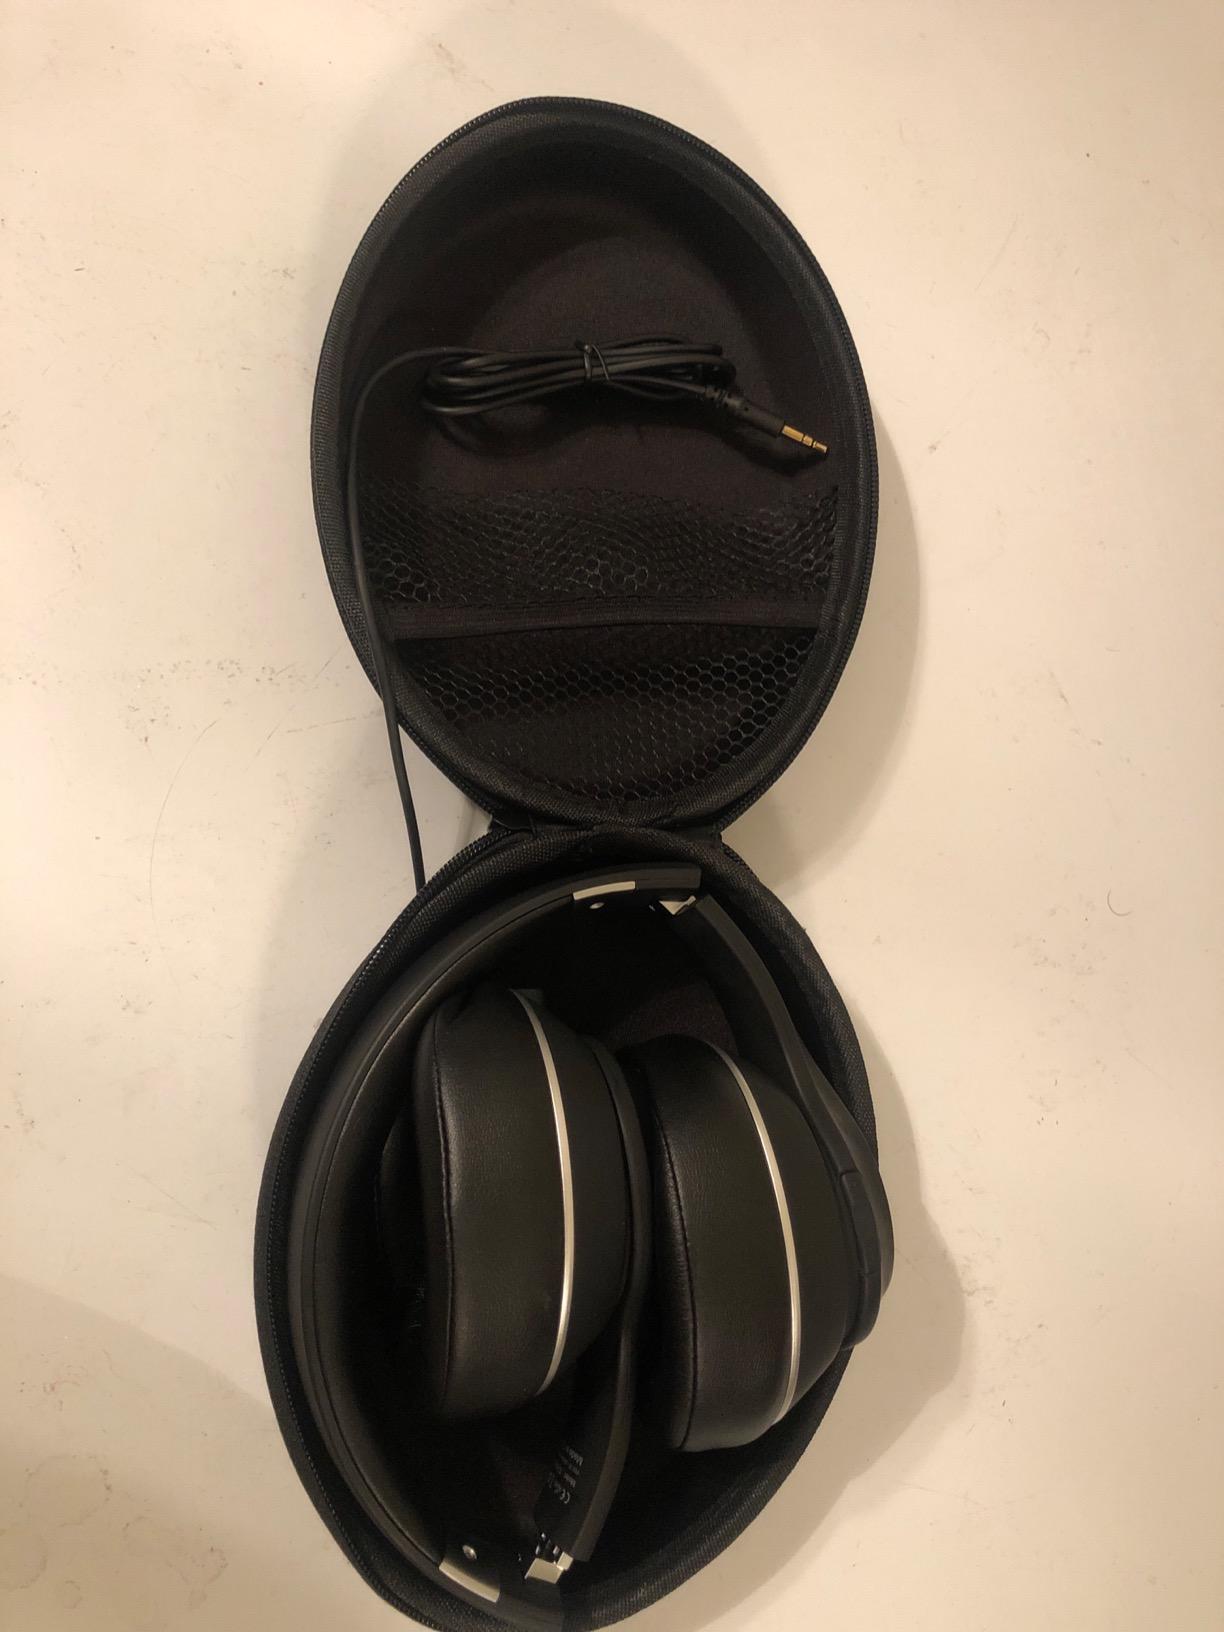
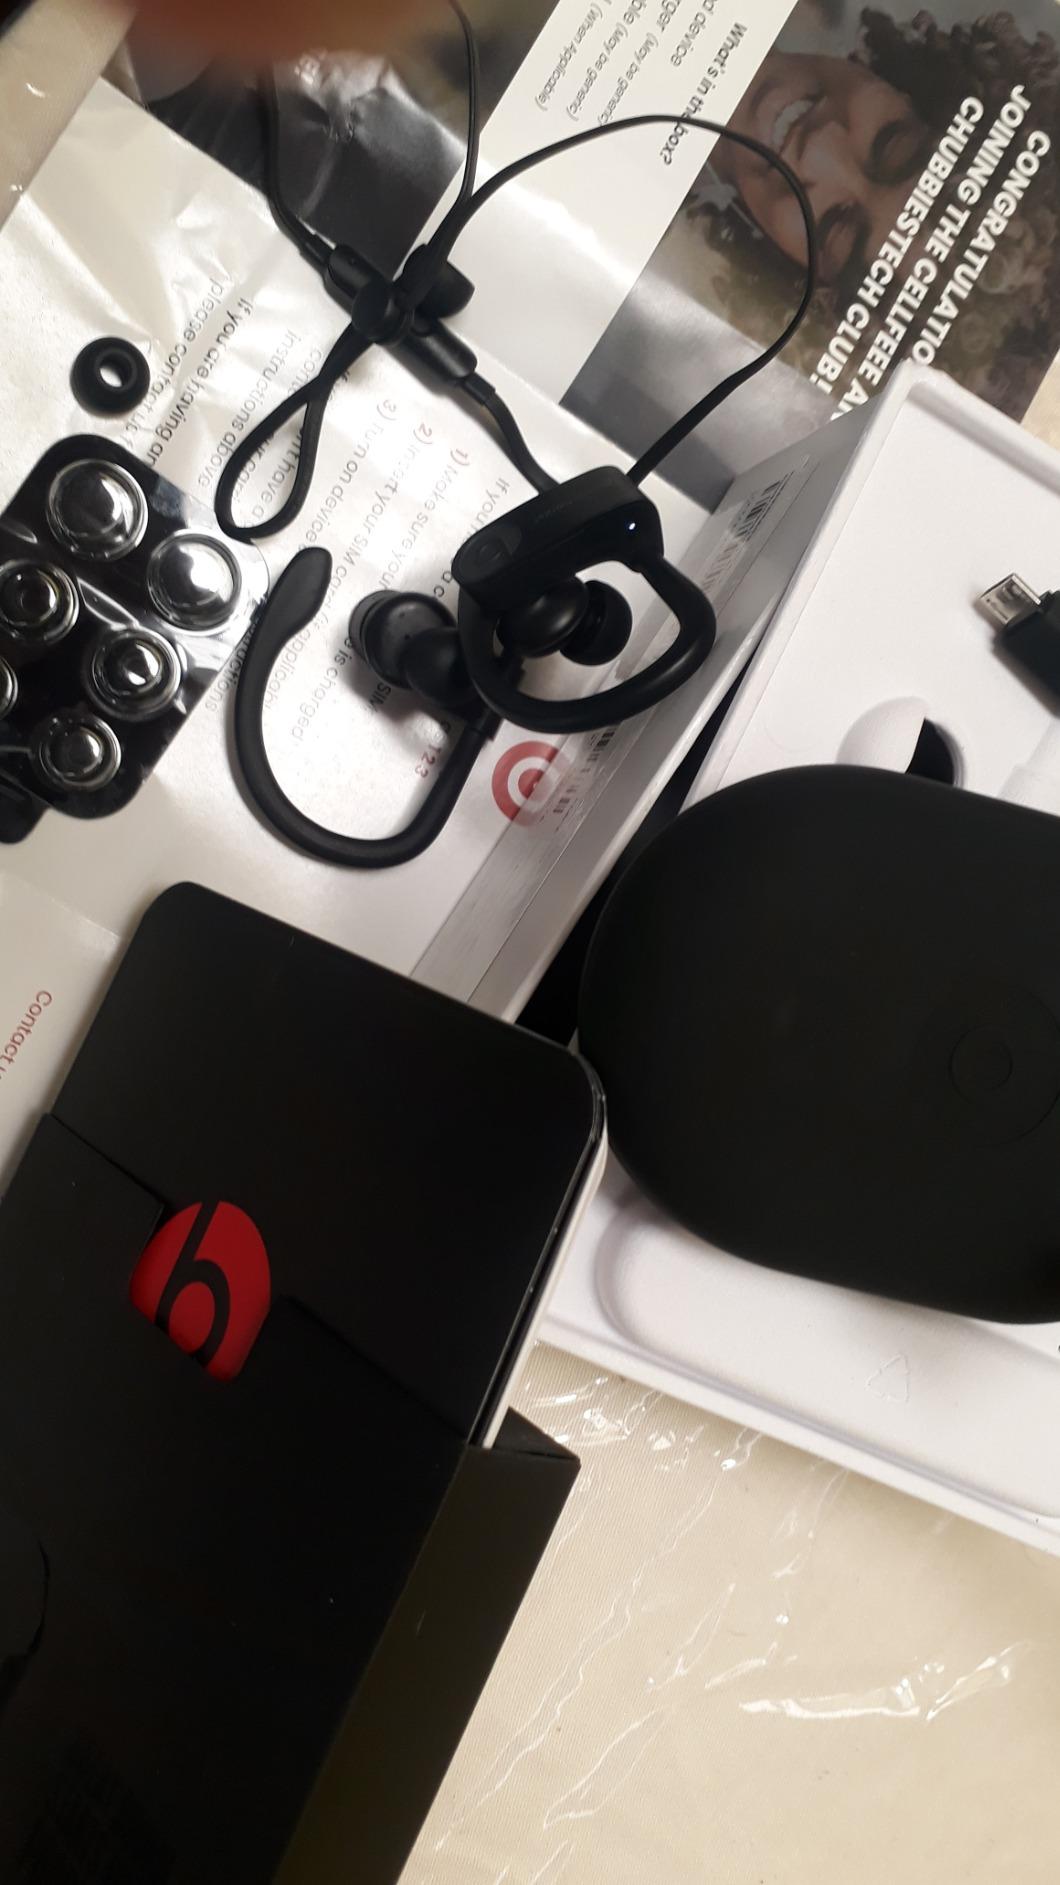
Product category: headphones
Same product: no